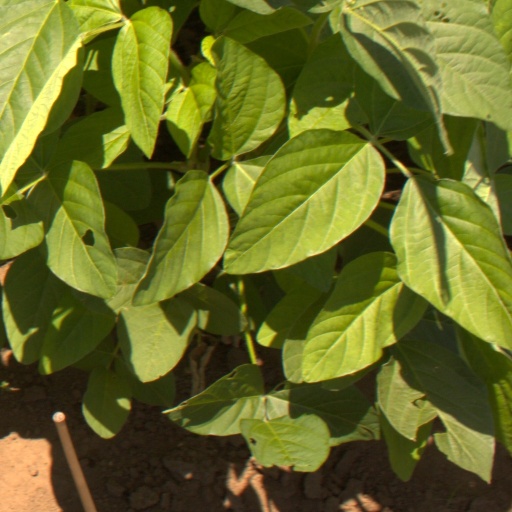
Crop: soybean